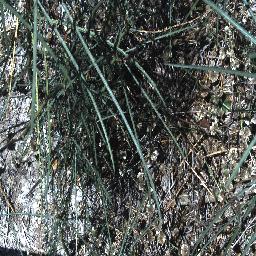
Label: parkinsonia